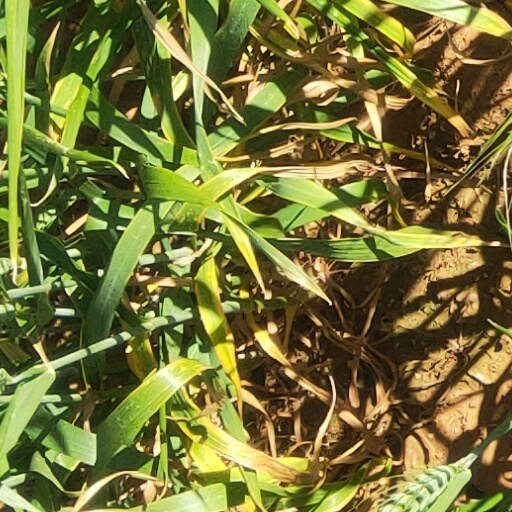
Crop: wheat